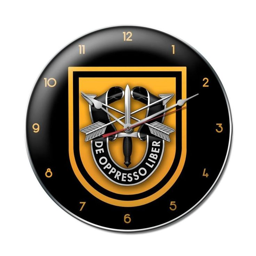
from the licensed collection , this clock measures inches by inches and weighs in at lb .